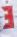
Number: 3